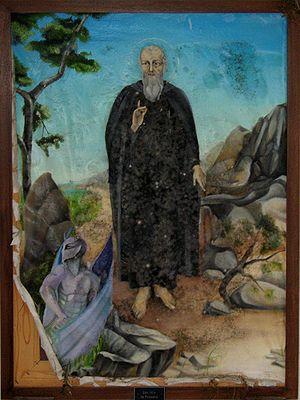
Saint Nil de Rossano est un saint gréco-italien du Moyen Âge. Liturgiquement il est fêté le 26 septembre.